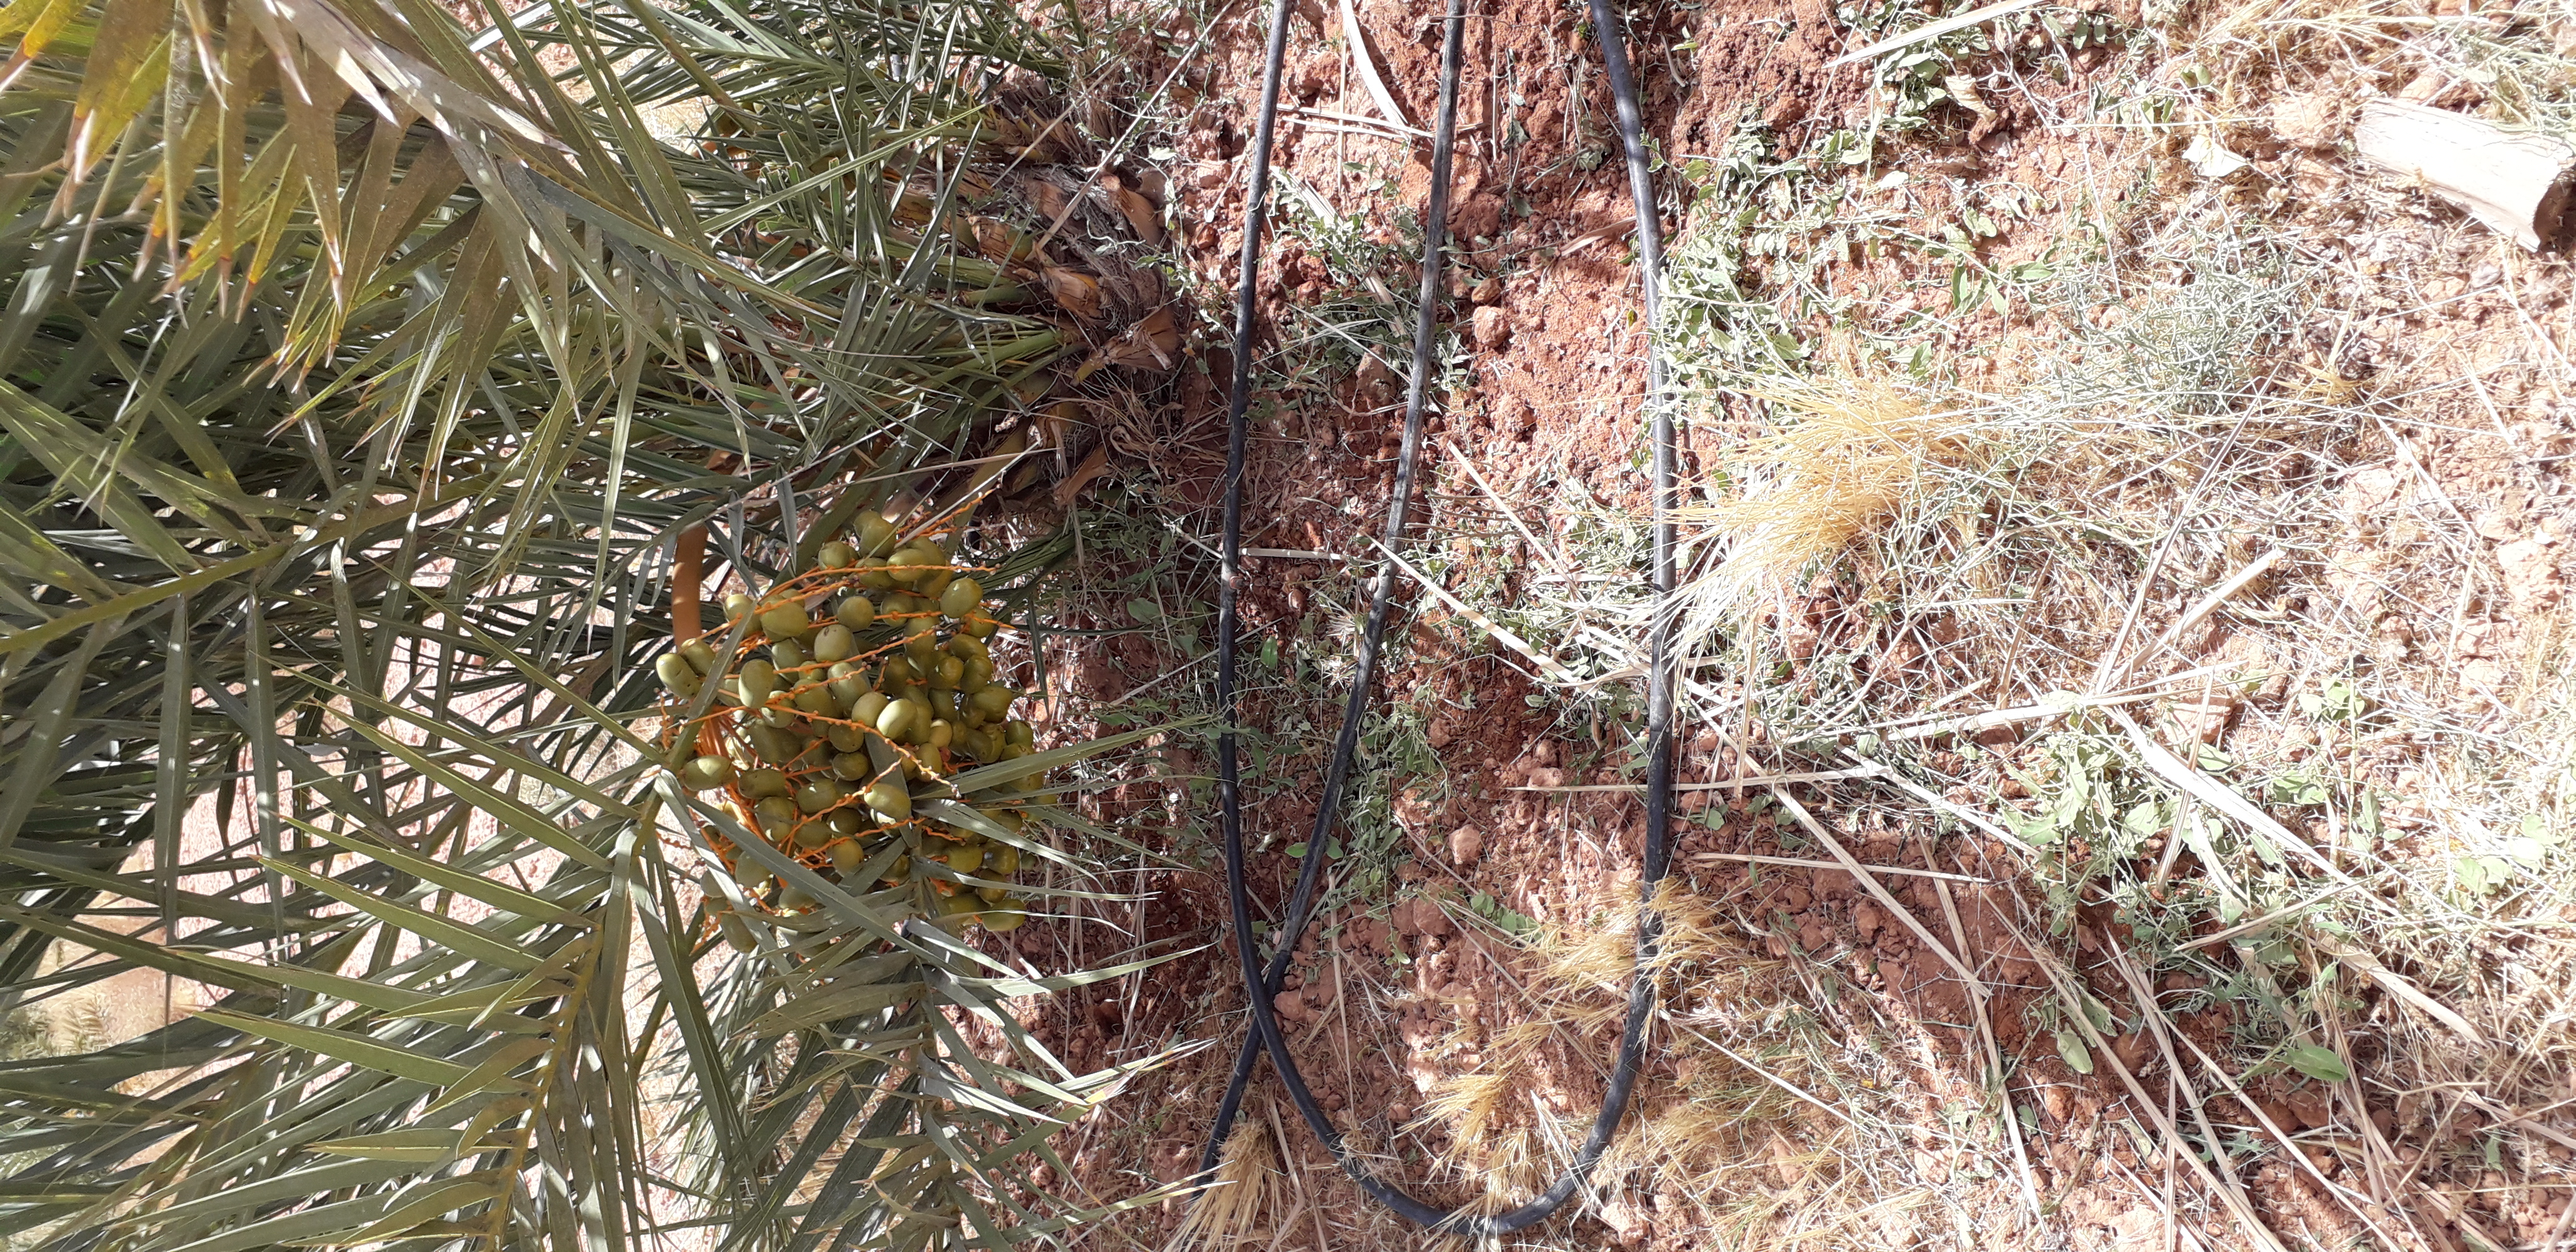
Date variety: Boufagous